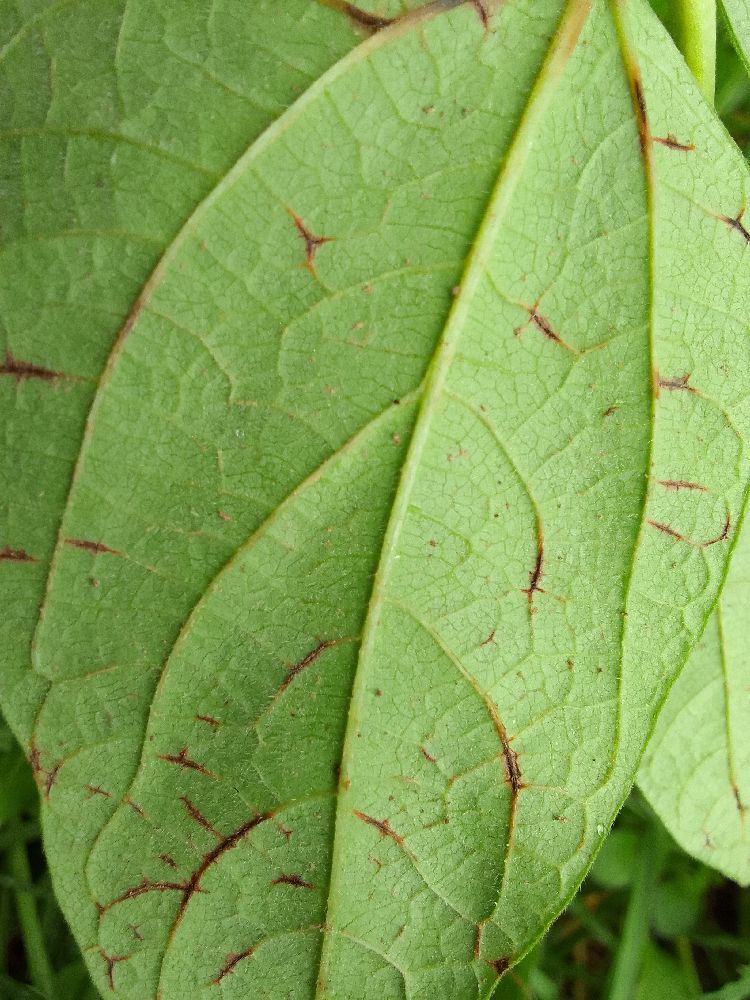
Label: anthracnose